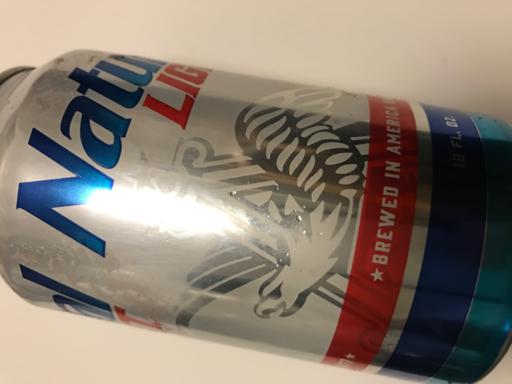
Label: metal